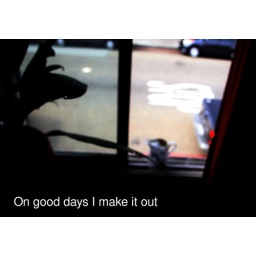
We are running down the street in our underwear,